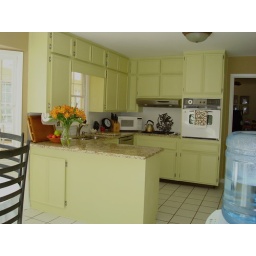
The green is cheerier than the white, plus molding around the doors adds interest.